Backpack

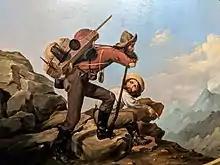
A miner carrying a backpack during the California Gold Rush

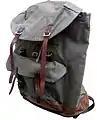
Swiss army integrated bearer (internal) frame backpack (front)

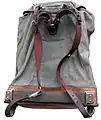
Swiss army integrated bearer (internal) frame (front)

The word "backpack" was first recorded in the United States in 1914 (OED). "Moneybag" and "packsack" were used prior, and now occur mainly as regionalisms.